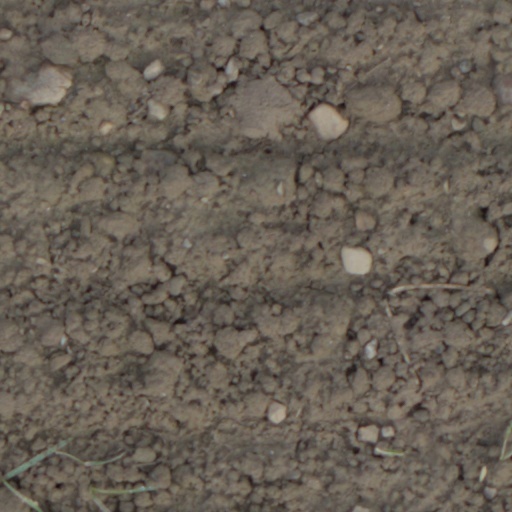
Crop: wheat